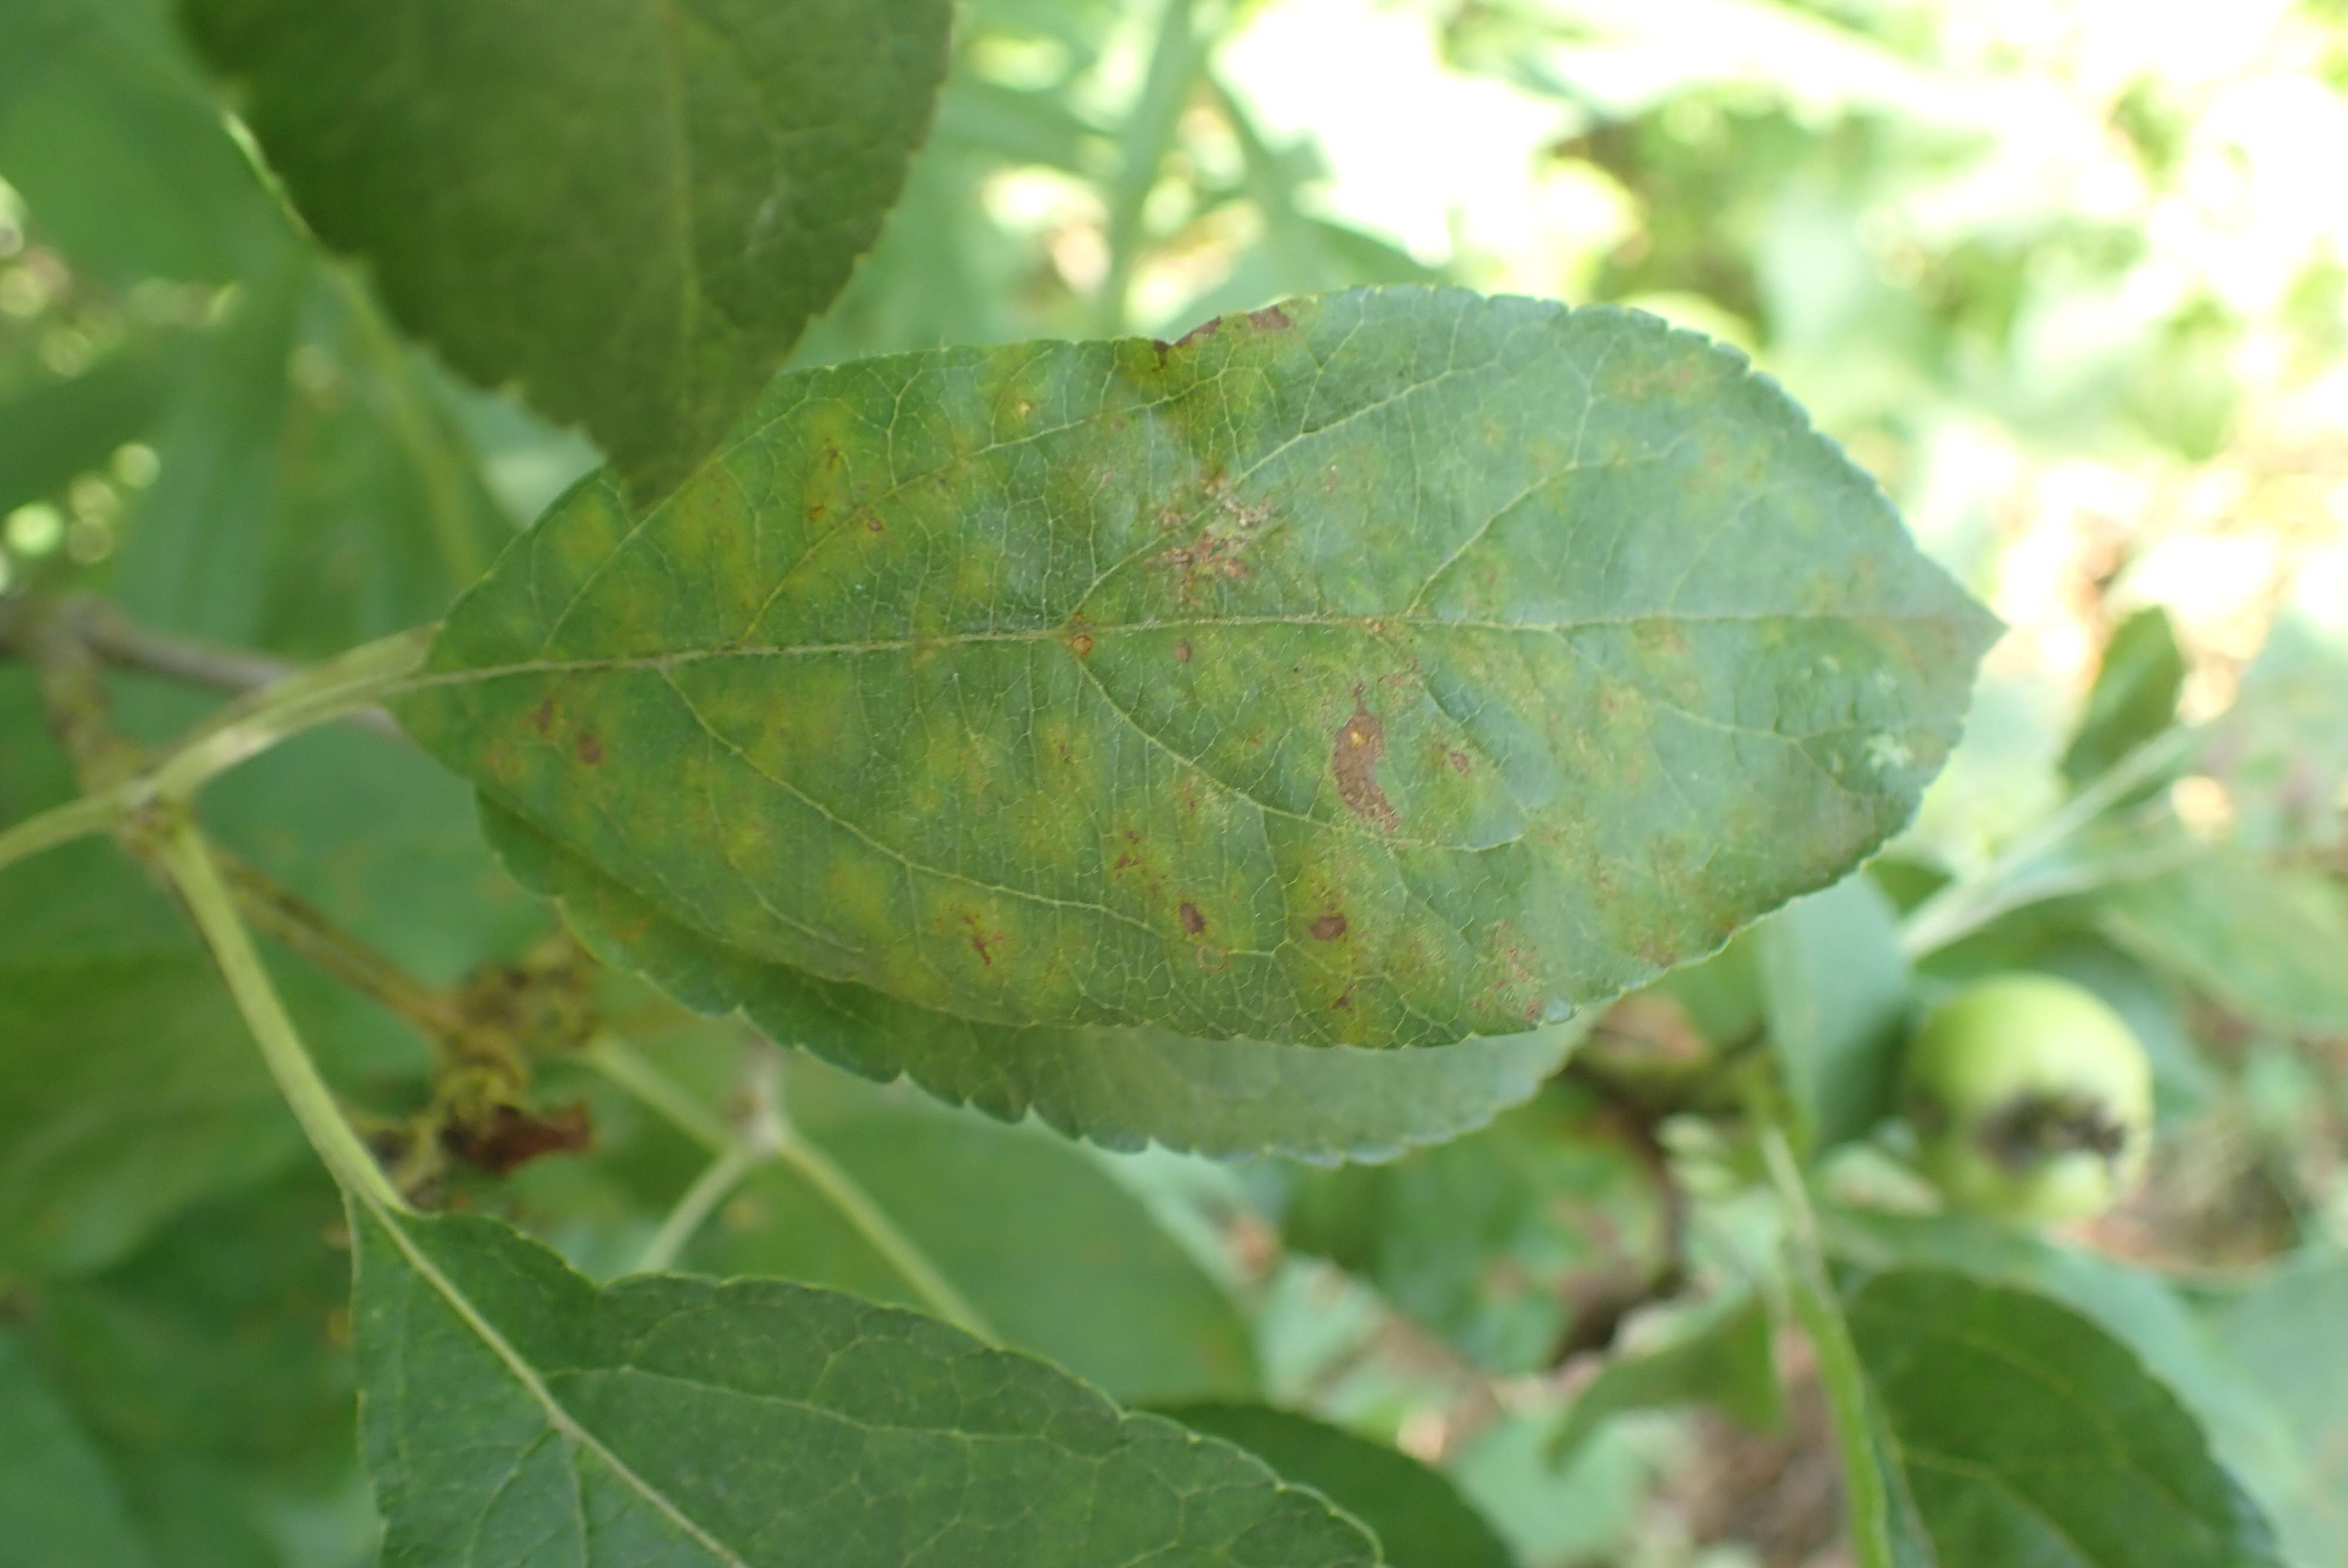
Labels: scab